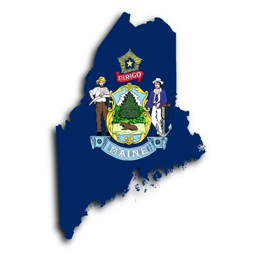
map filled with the state flag stock photo